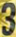
Number: 3